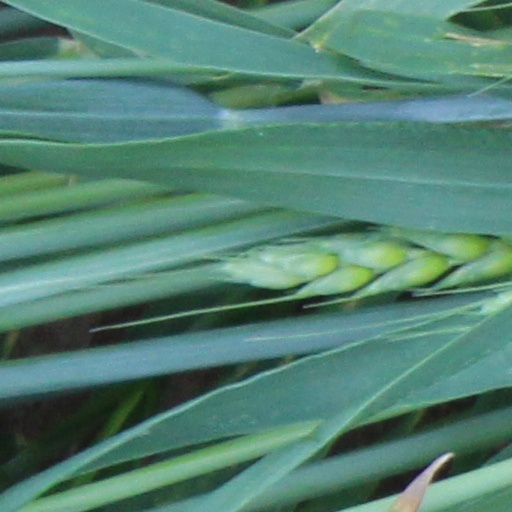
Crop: wheat